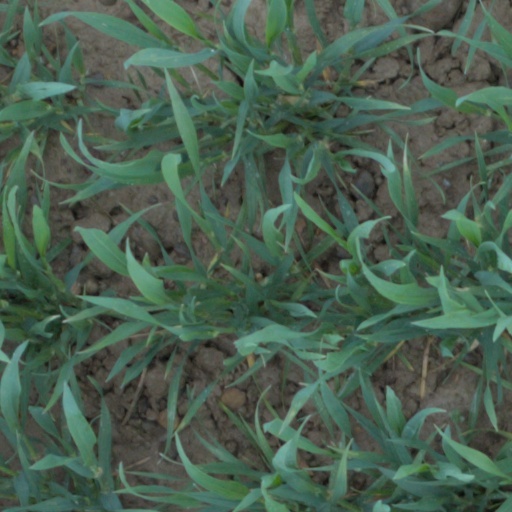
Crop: wheat